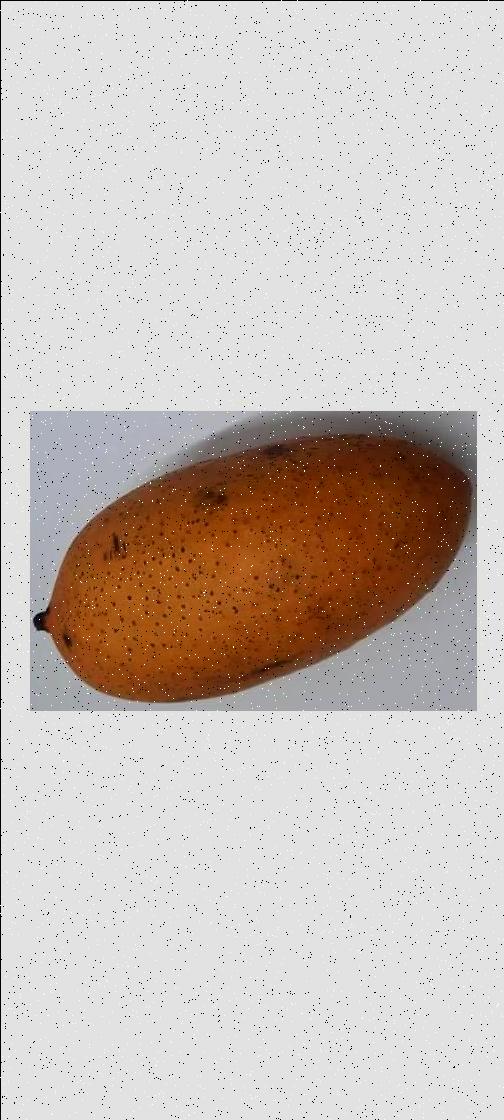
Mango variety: Ashshina Classic